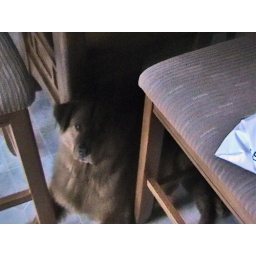
Nicole by the kitchen table